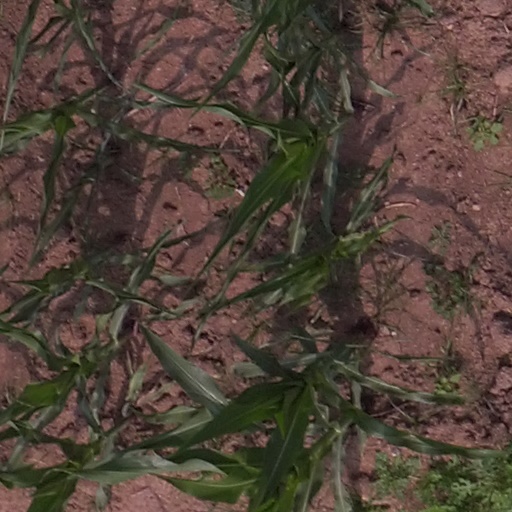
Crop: maize; corn